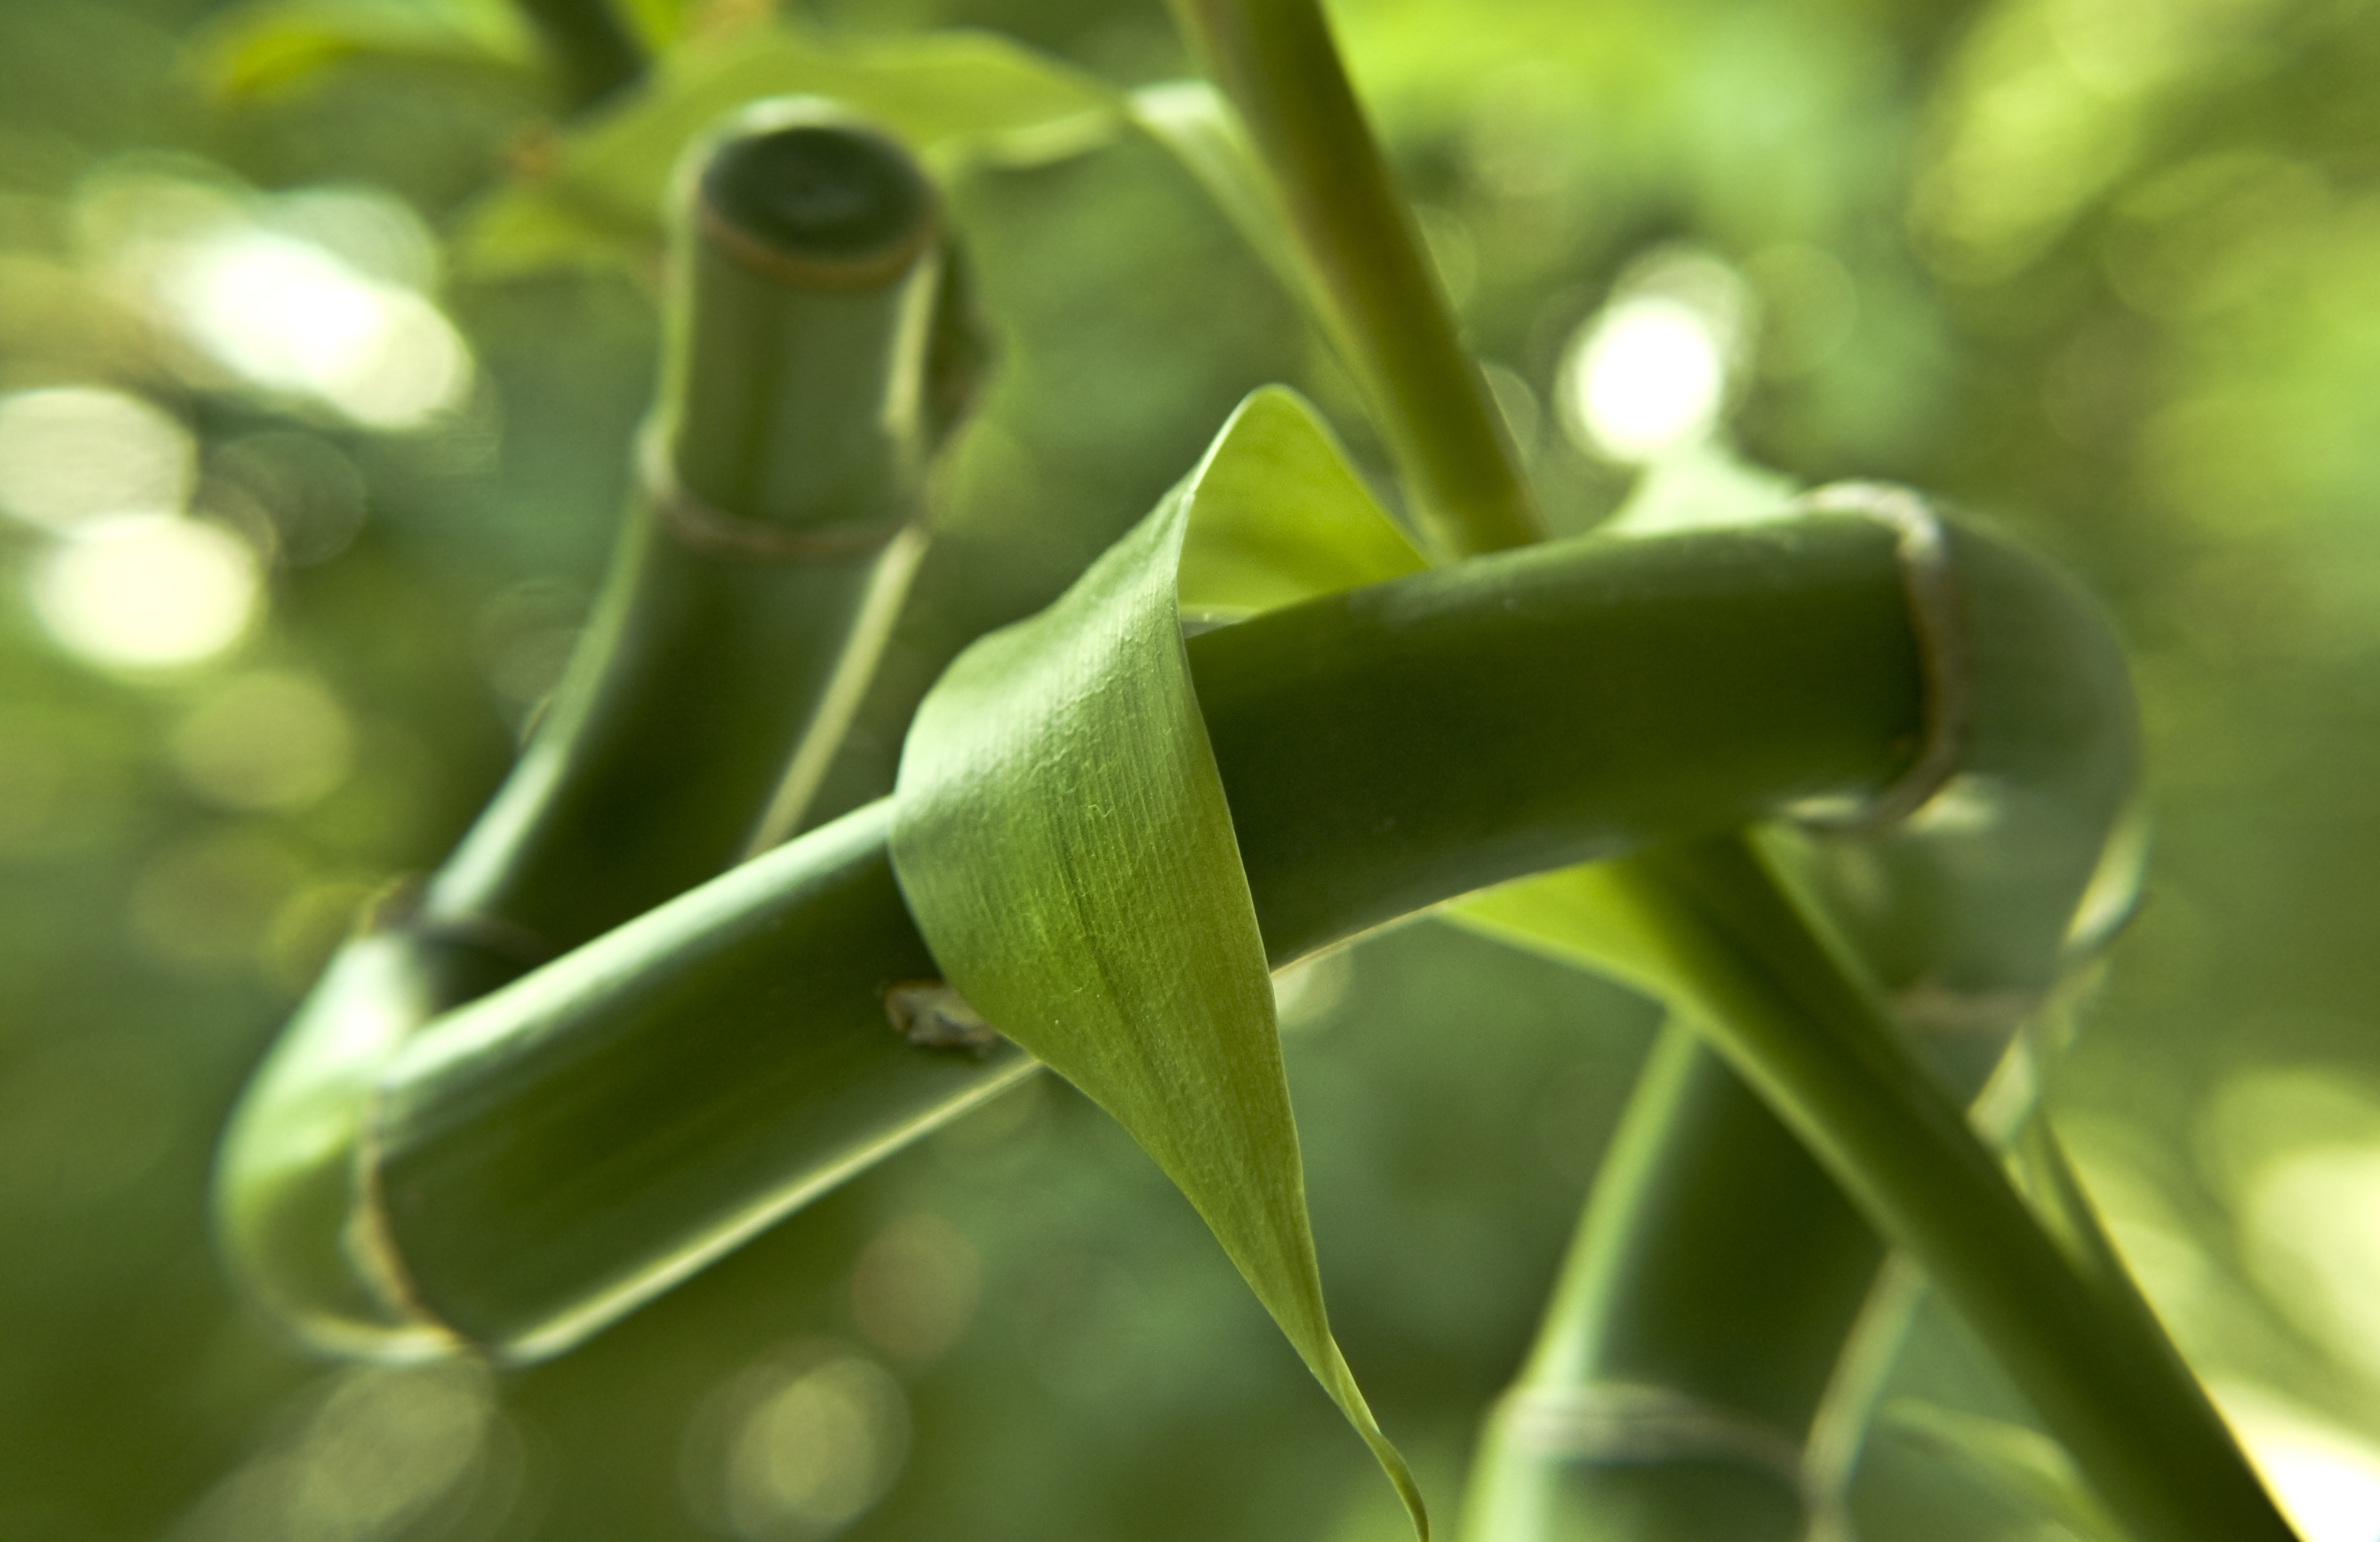
tree, nature, forest, grass, branch, plant, photography, sunlight, leaf, flower, environment, young, green, produce, natural, fresh, clean, asia, botany, japan, flora, zen, freshness, close up, japanese, spa, bamboo, oriental, east, wellness, macro photography, plant stem